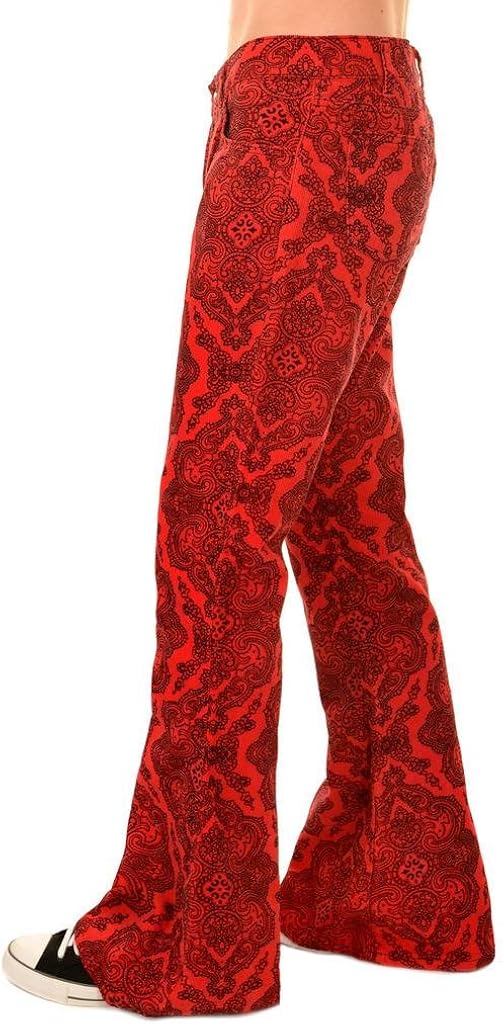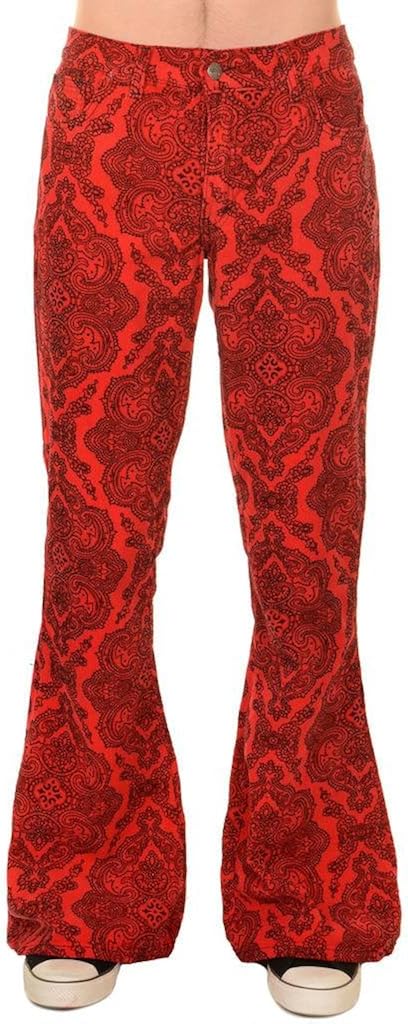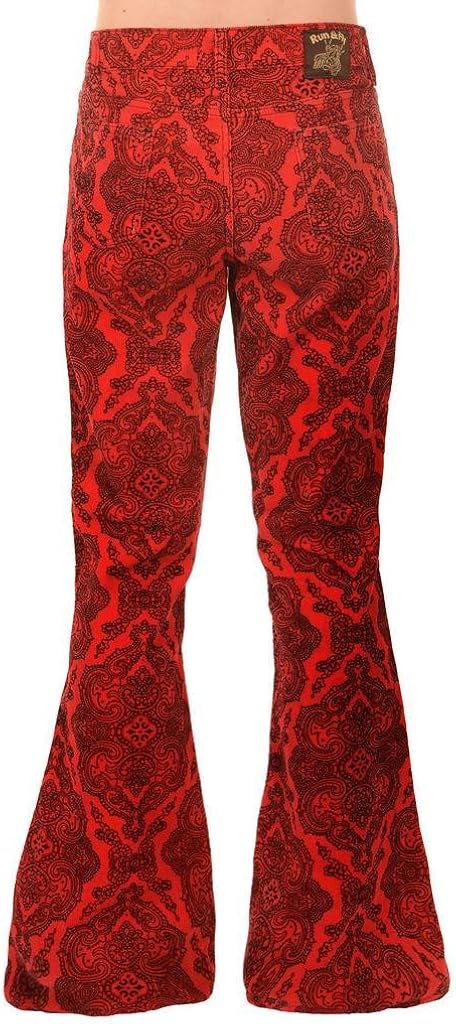
Run & Fly Mens 60s 70s Retro Hendrix Red Paisley Corduroy Retro Bell Bottom Flares
Category: AMAZON FASHION
Groovy Run & Fly 60s 70s Inspired Hendrix Paisley Print Corduroy Flares. Classic 70s Mid Rider Flares with 26" Wide Flared Hems in Red 11 Wale Corduroy, 5 Pocket Western Style Jeans, Metal Button Waistband Fastening & Zip Fly.
Features: 100% Cotton | Button closure | 100% Cotton 11 Wale Red Corduroy Flared Bell Bottoms with 60s Psychedelic Paisley Repeat Pattern | Classic 5 Pocket Western Style, Mid Rider Zip Fly Flares | Fitted To Thigh & Flares Out Just Below The Knee | 26" Wide Bell Bottom Flares, Made In England | Short Length=29"/30" Inseam, Regular Length=31"/32" Inseam, Long Length=33"/34" Inseam